Sky position (RA, Dec in degrees): 210.158, -2.906
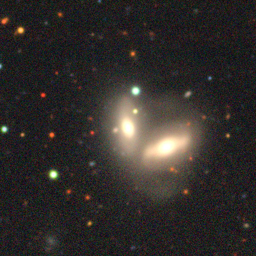
Galaxy morphology: Merging Galaxies